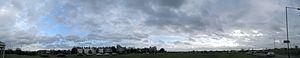
L'Ami commun, quatorzième et dernier roman achevé de Charles Dickens, a été publié par Chapman & Hall en vingt épisodes de feuilleton — comptant pour dix-neuf — en 1864 et 1865, avec des illustrations de Marcus Stone, puis en deux volumes en février et novembre 1865, enfin en un seul la même année. Situé dans le présent, il offre une description panoramique de la société anglaise, la troisième après La Maison d'Âpre-Vent et La Petite Dorrit. En cela, il se rapproche beaucoup plus de ces deux romans que de ses prédécesseurs immédiats, Le Conte de deux cités et Les Grandes Espérances.